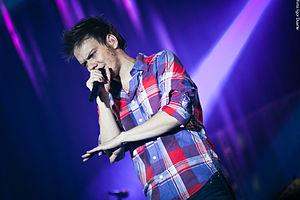
Le sertanejo ou musique sertaneja est un genre musical ayant émergé dans les campagnes du Brésil dans les années 1920. C'est un style musical très populaire au Brésil, en particulier dans les régions du Sudeste et du Centre-Ouest.
Michel Teló, né le 21 janvier 1981 à Medianeira, est un chanteur brésilien. Membre du groupe Grupo Tradição, connu au Brésil avec les tubes Barquinho, O Caldeirão, Pra Sempre Minha Vida, A Brasileira et Eu Quero Você. Il est également auteur-compositeur, danseur et joue de l'harmonica, de la guitare, de l'accordéon. Sa carrière prend une ampleur internationale en 2011 grâce au titre Ai, Se eu te Pego.
The Voice Brasil est une émission de télévision brésilienne de télé-crochet musicale diffusée sur Rede Globo.